Describe the emotion expressed in this image:  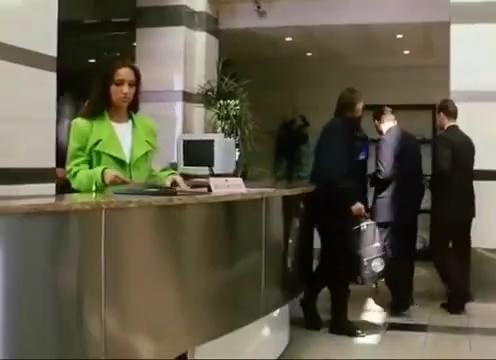
This person displays Fear, valence and arousal with high intensity.